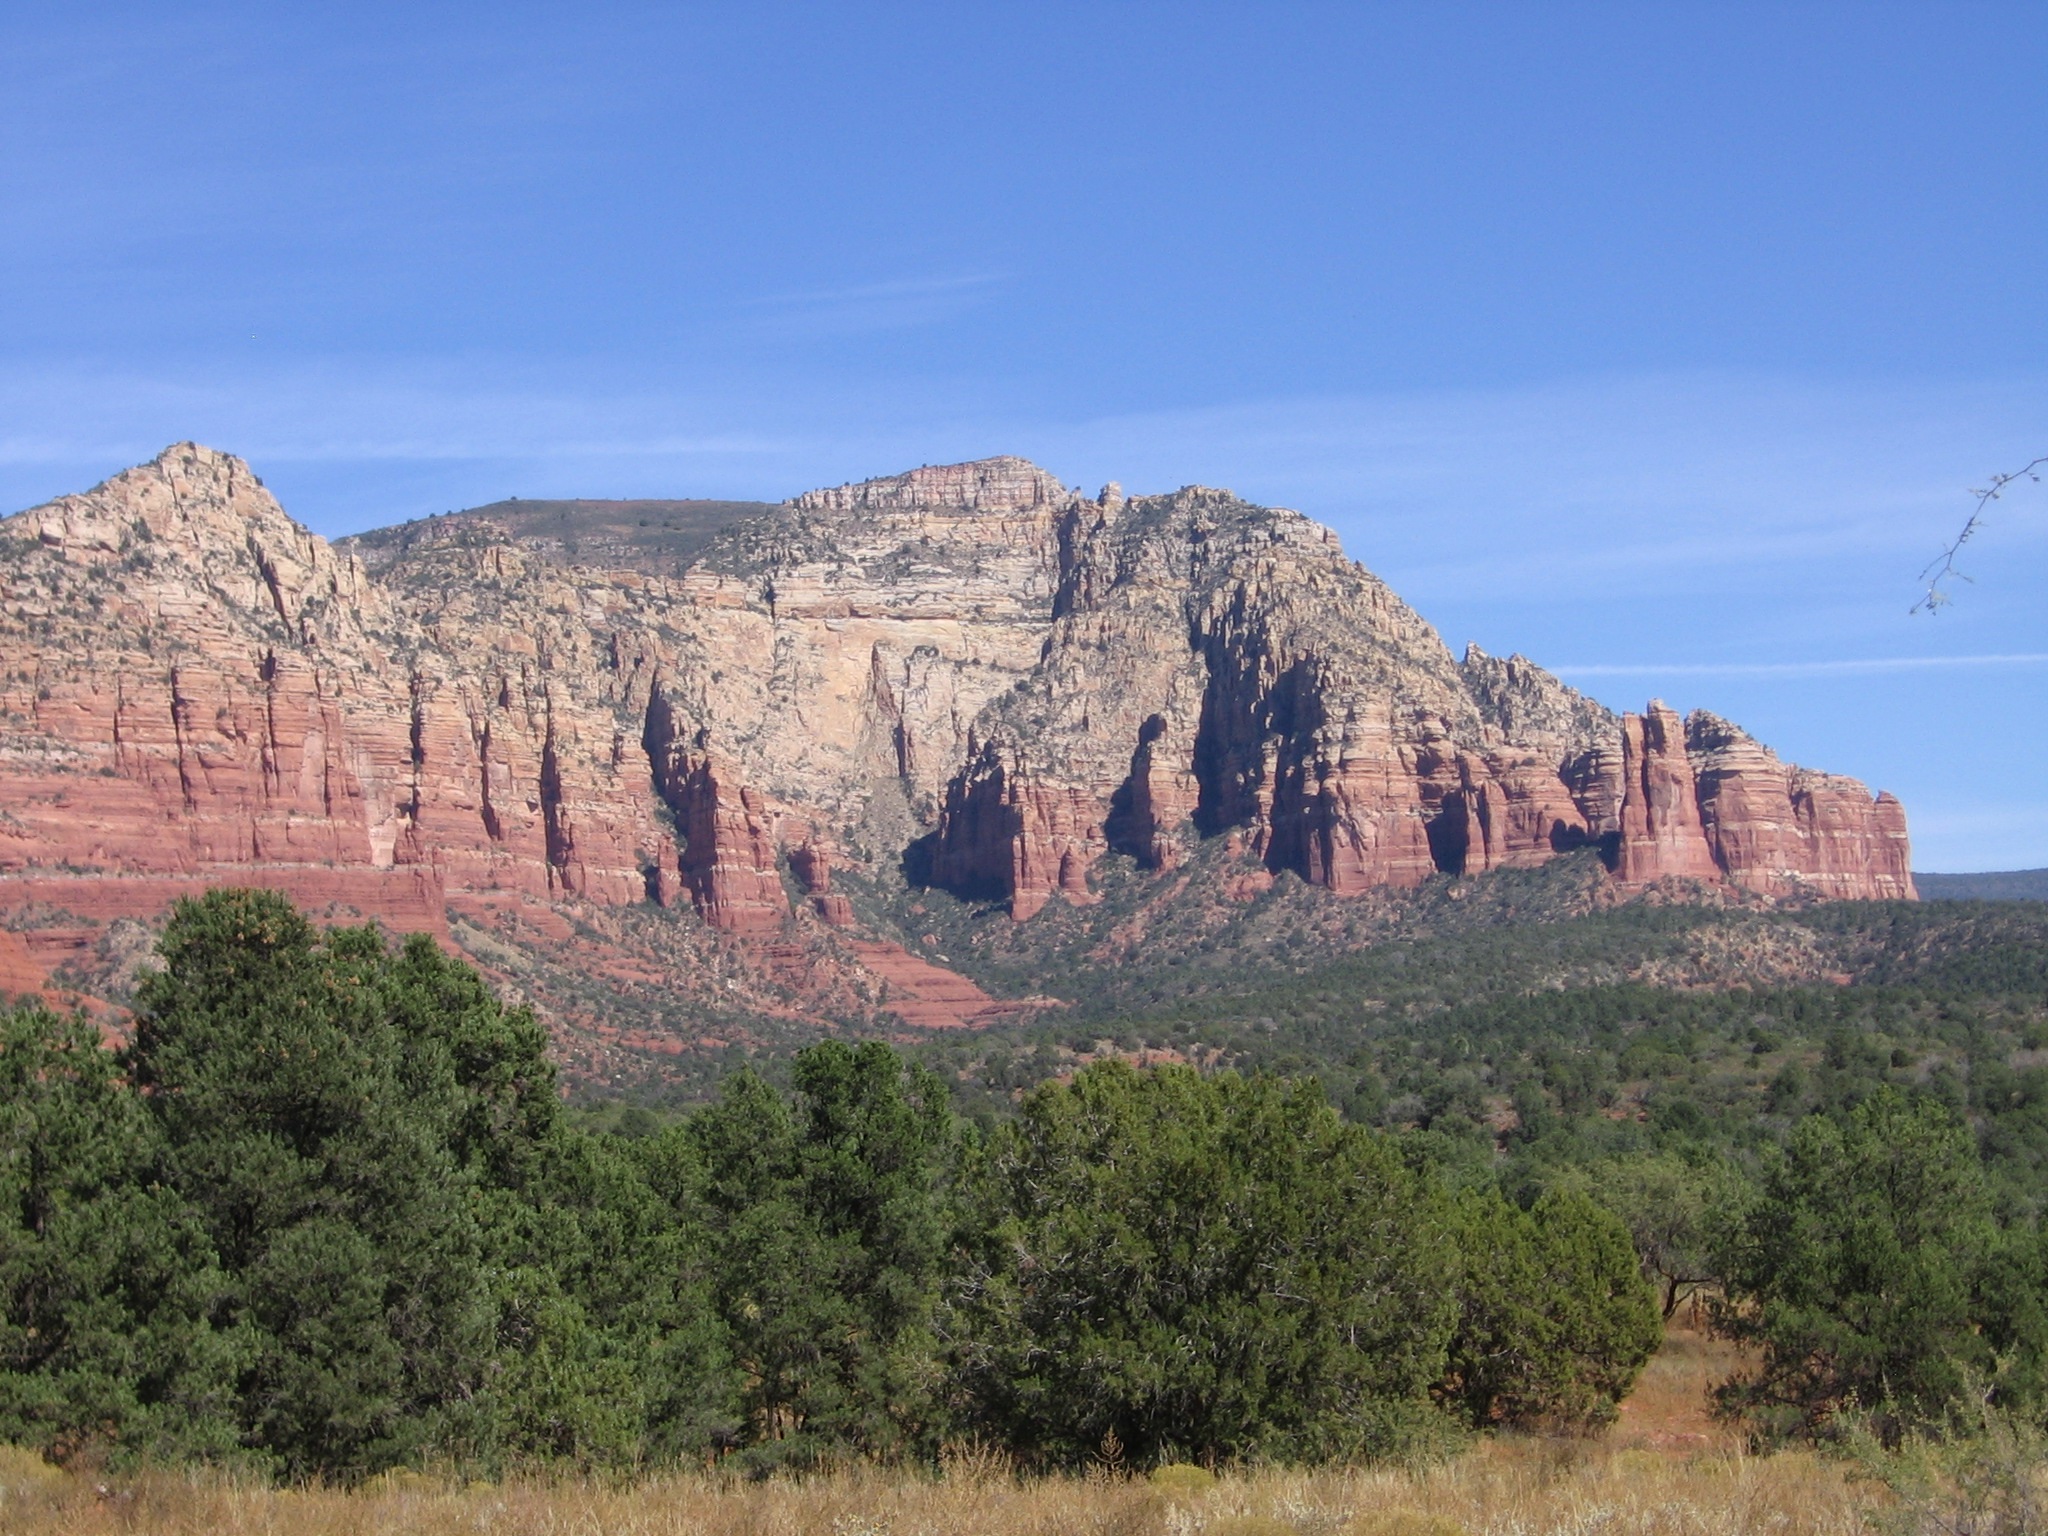
landscape, rock, mountain, sky, desert, valley, formation, cliff, red, scenic, park, america, canyon, tourism, terrain, national park, arizona, desert landscape, outdoors, west, geology, badlands, plateau, arizona desert, southwest, wadi, butte, landform, geographical feature